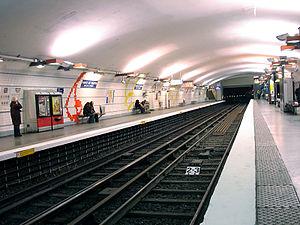
La station Porte de Pantin de la ligne 5 du métro de Paris, France.
Cet article constitue la liste des stations du métro de Paris ayant une configuration particulière, en considérant qu'une station classique est souterraine, a des quais dont la longueur correspond à celle des rames en circulation et possède deux quais encadrant deux voies, le tout sous un plafond voûté. Ces critères sont globaux ; si une particularité est propre à une ligne mais se retrouve dans toutes ses stations, celles-ci peuvent être considérées comme classique, avec mention de ladite particularité. Ne sont en revanche pas prises en compte les particularités dans la décoration, recensées dans l'article « Aménagement des stations du métro de Paris ».